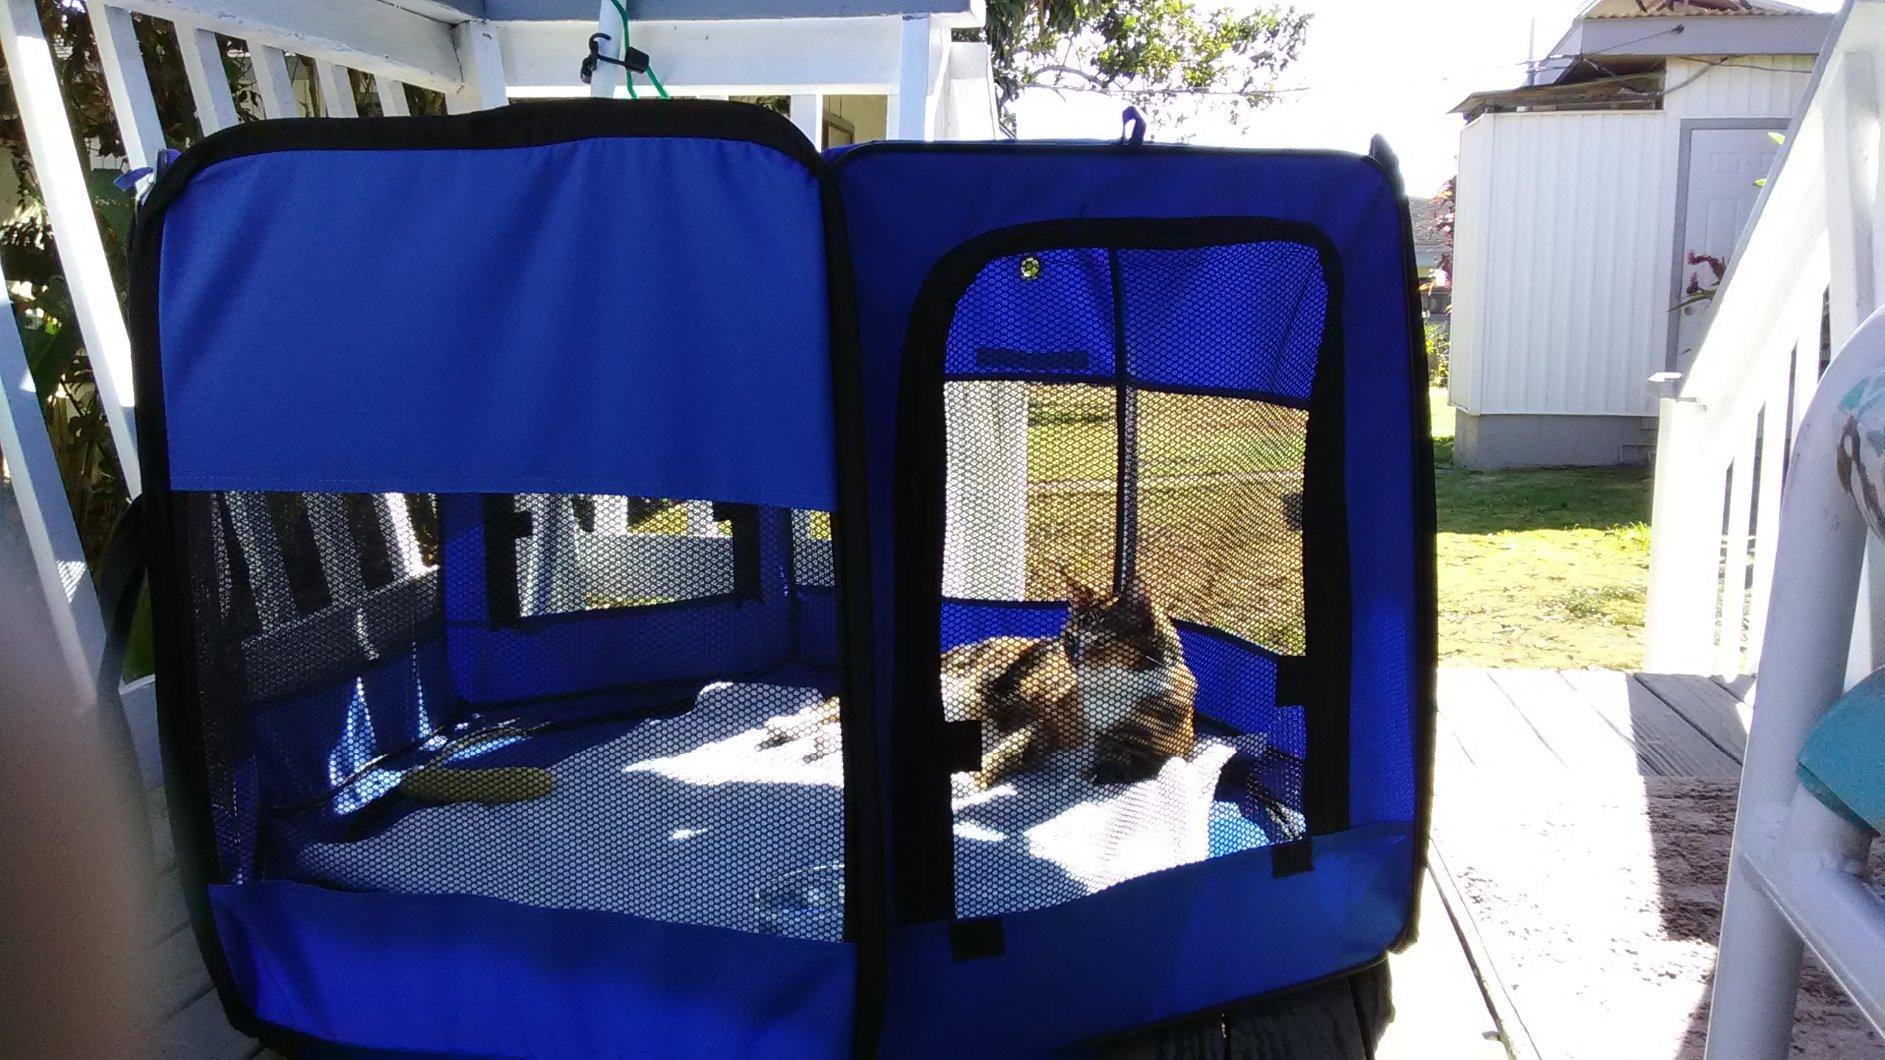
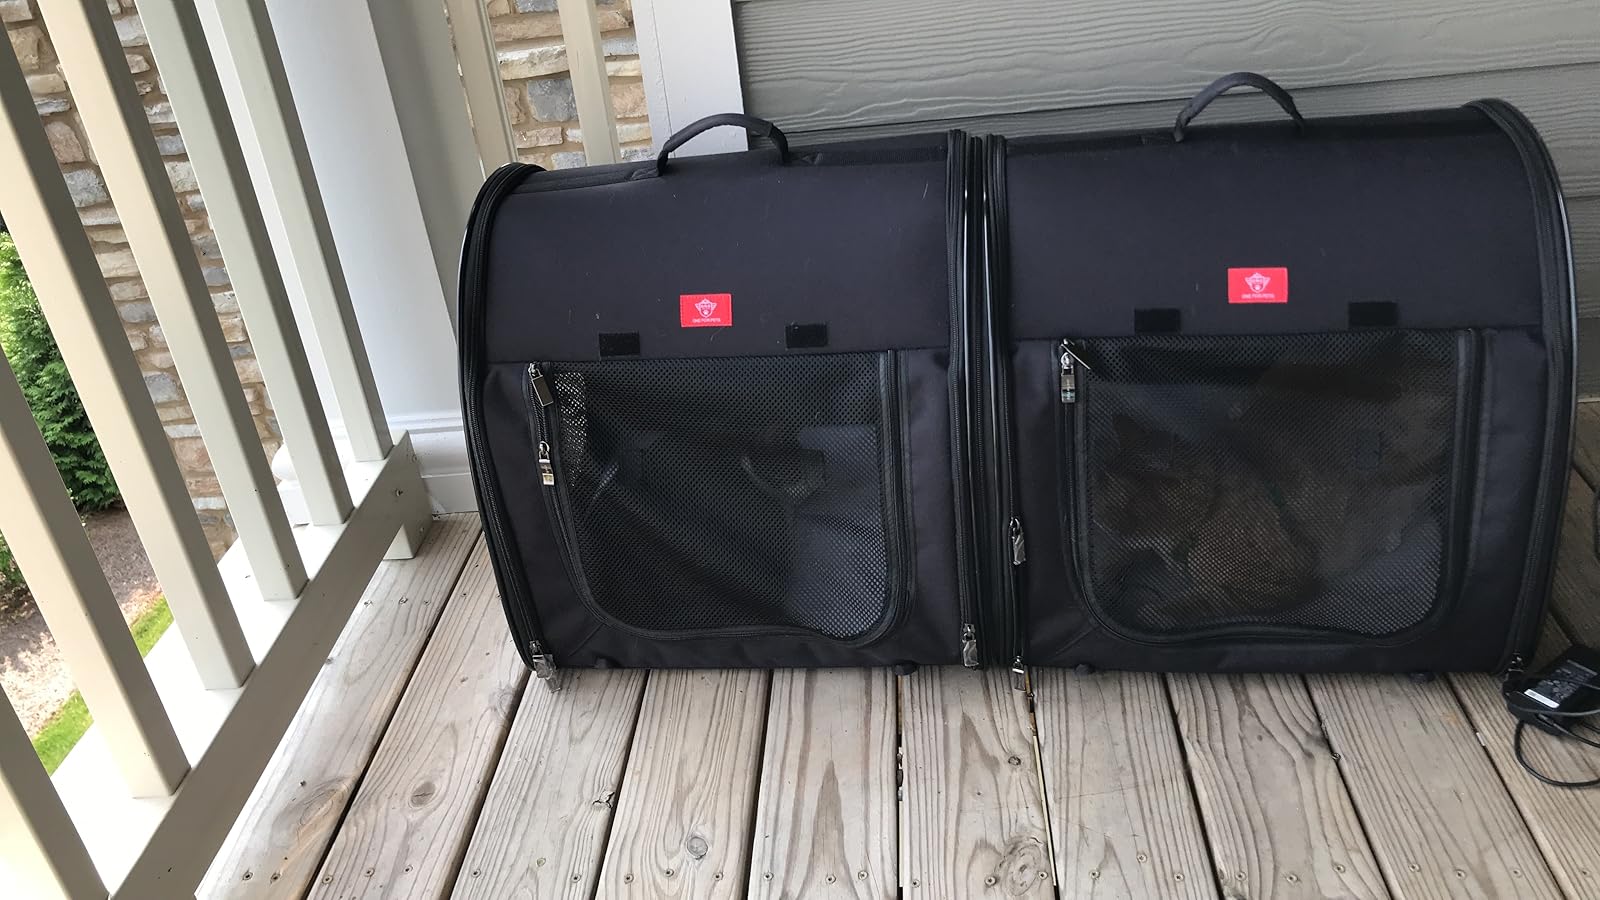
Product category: items_kennel
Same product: no